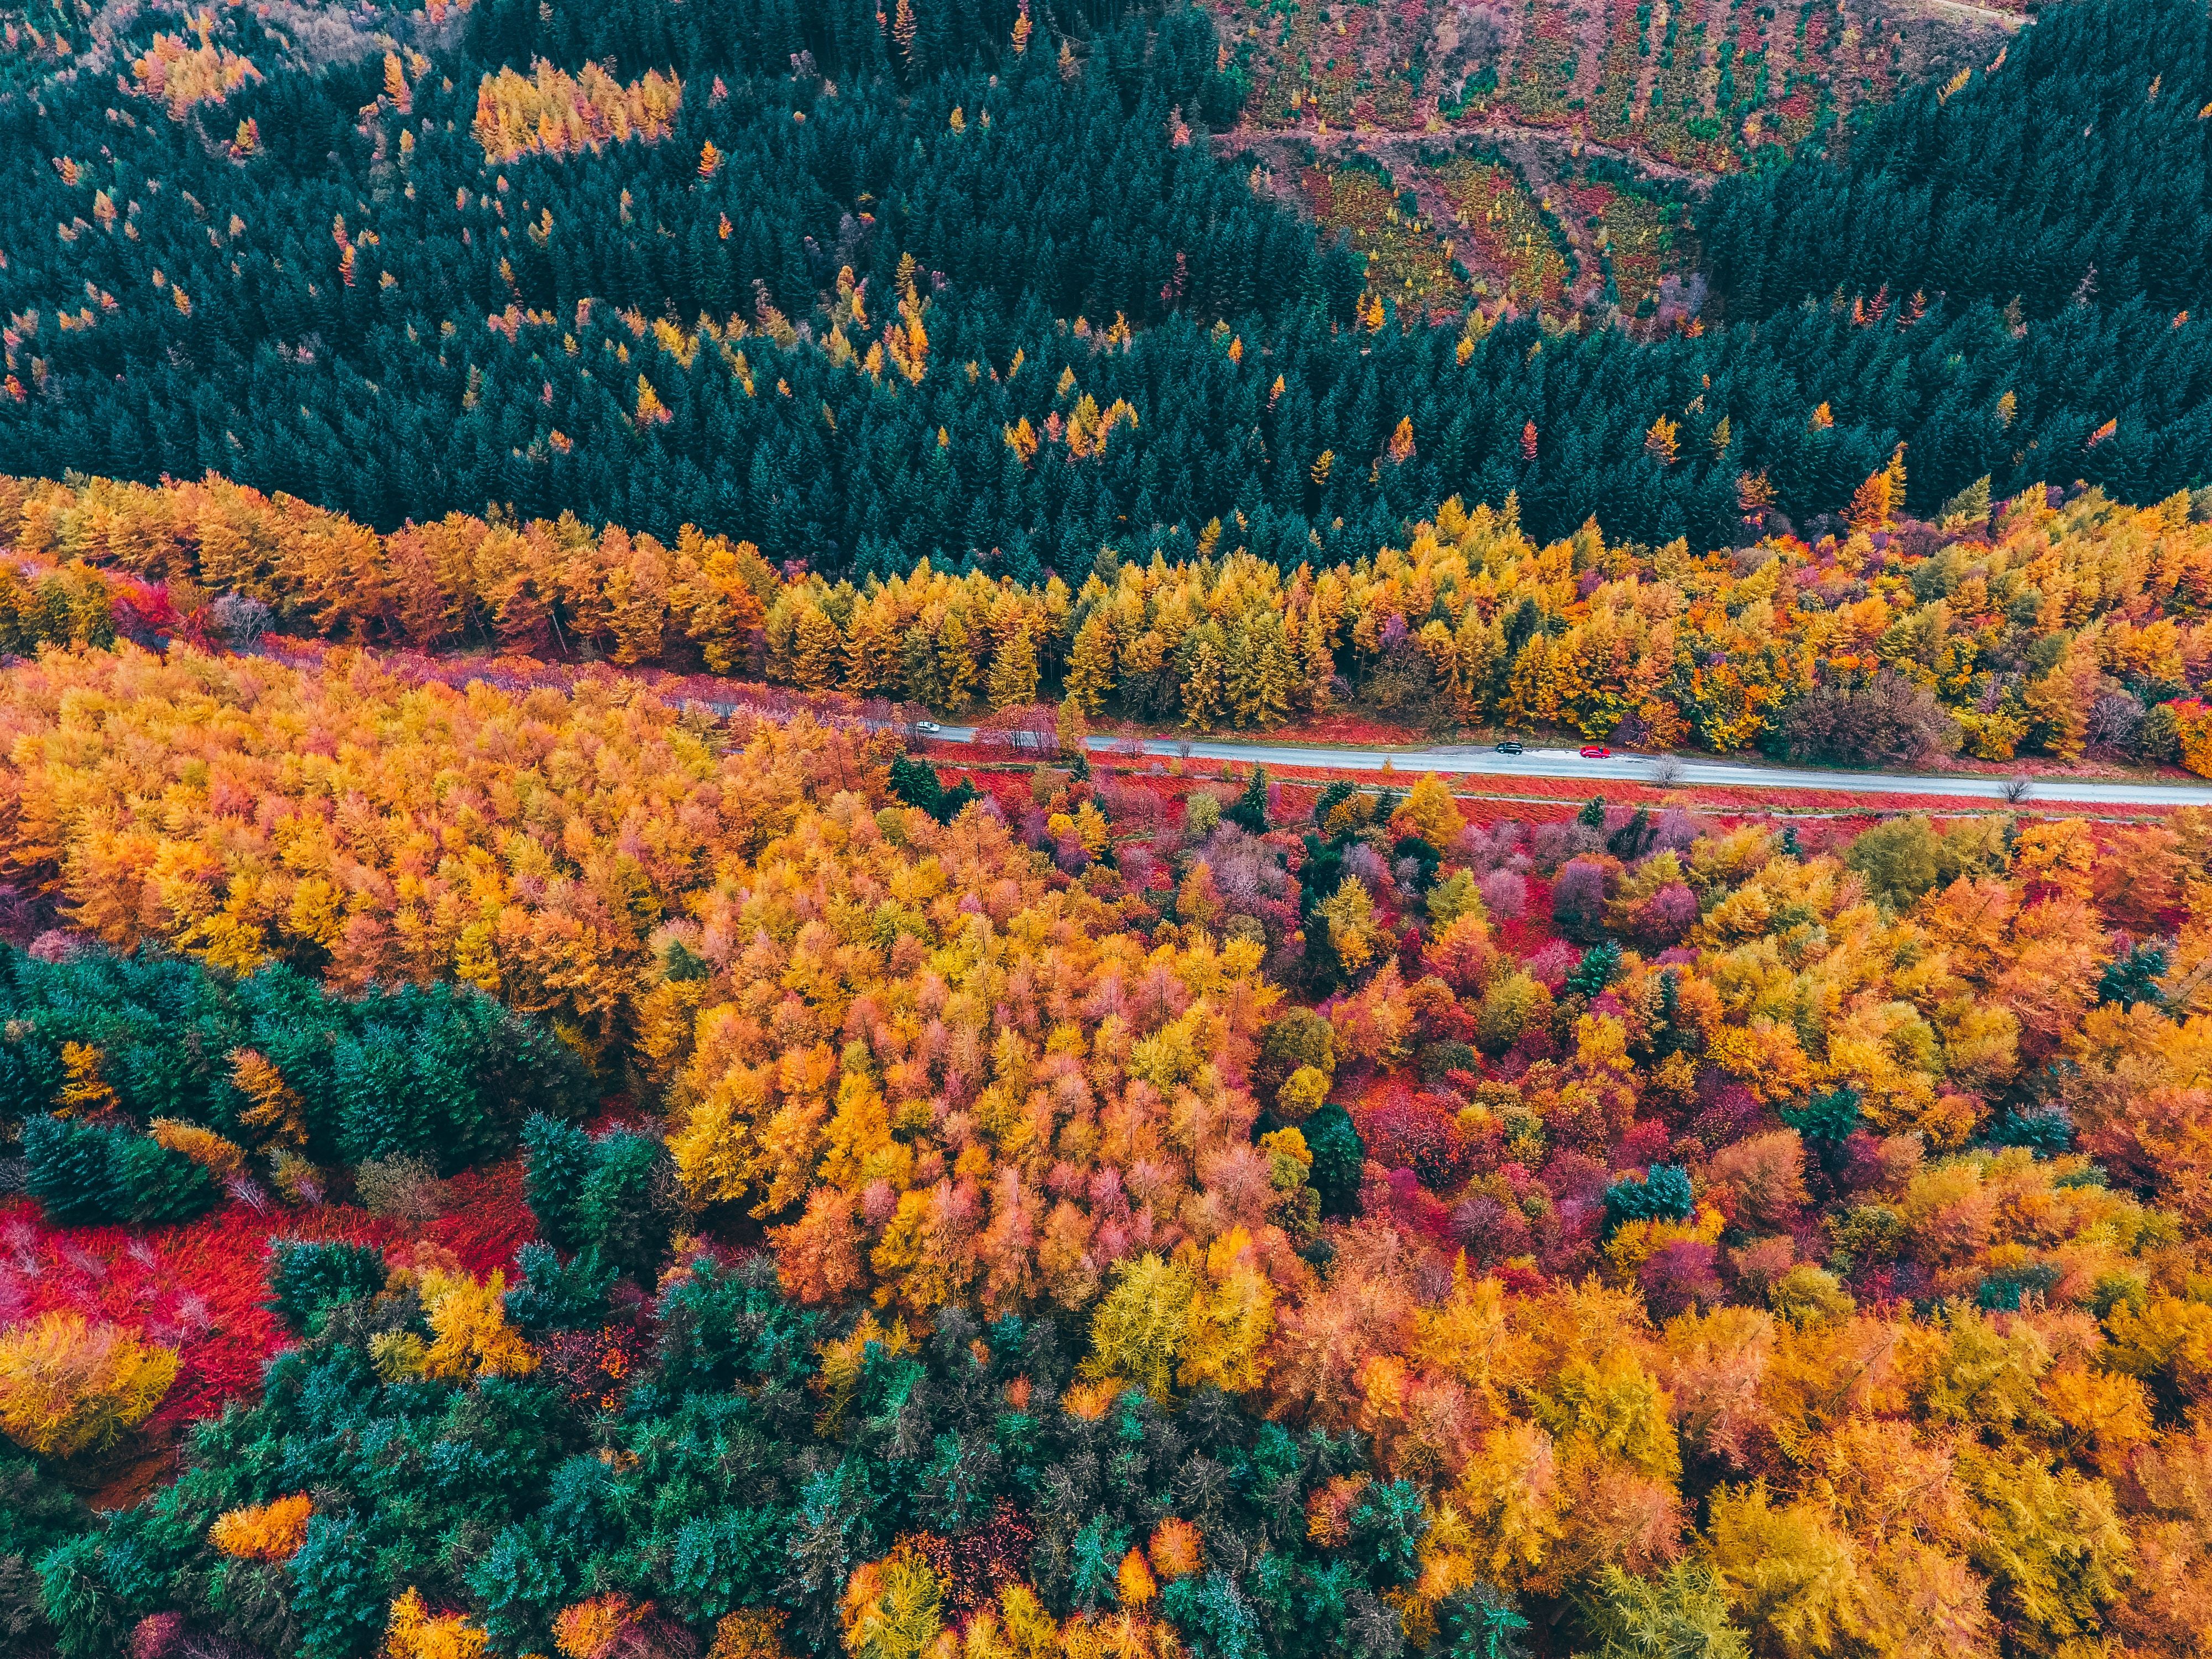
leaf, nature, autumn, sky, tree, natural landscape, biome, wilderness, plant, temperate broadleaf and mixed forest, national park, landscape, deciduous, mountain, flower, forest, larch, state park